1st Somerset Militia

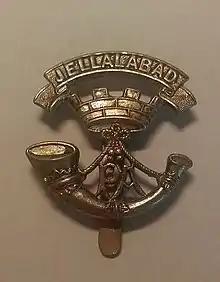
Somerset Light Infantry cap badge.

War having broken out with Russia in 1854 and an expeditionary force sent to the Crimea, the militia began to be called out for home defence. The 1st Somersets were embodied on 2 May and went to Devonport. The regiment moved back to Taunton on 31 March 1855, then on 7 February 1856 it went to Aldershot Camp. The Crimean War ended in March that year, and the regiment left Aldershot for Taunton on 6 June, completing its disembodiment on 12 June.